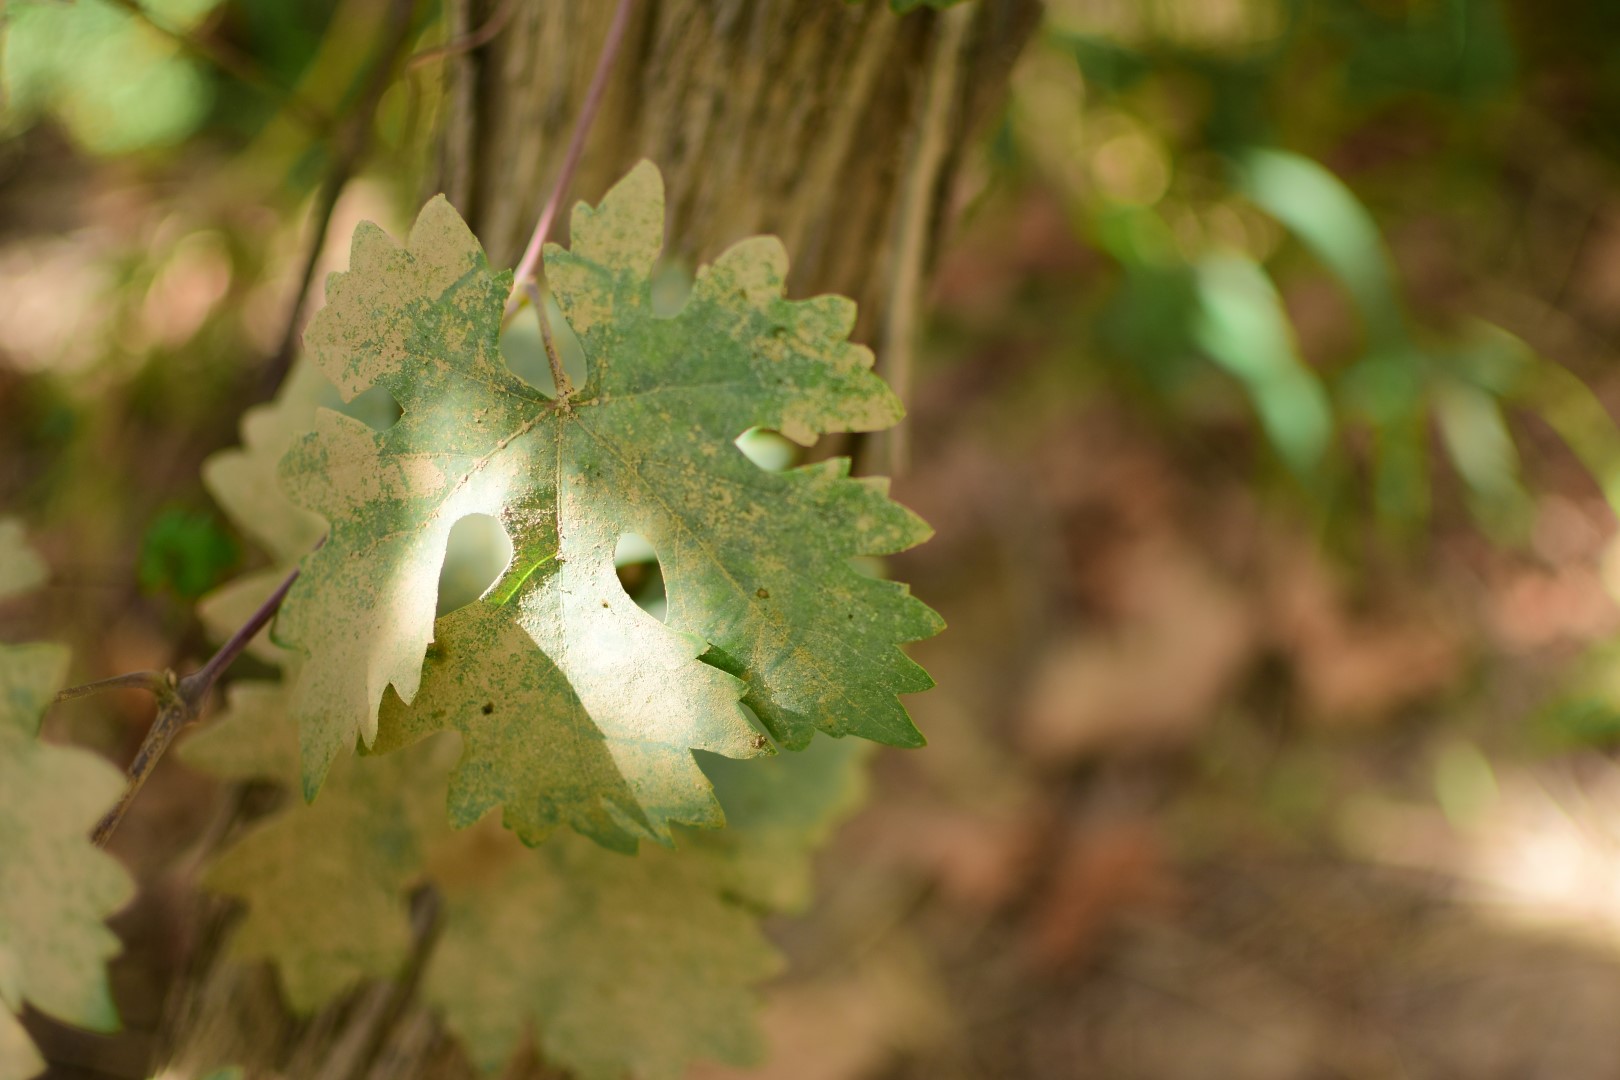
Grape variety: Shdah